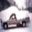
Label: pickup_truck